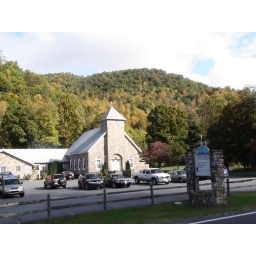
This was just a pretty little church nestled up against a hill with all those trees.